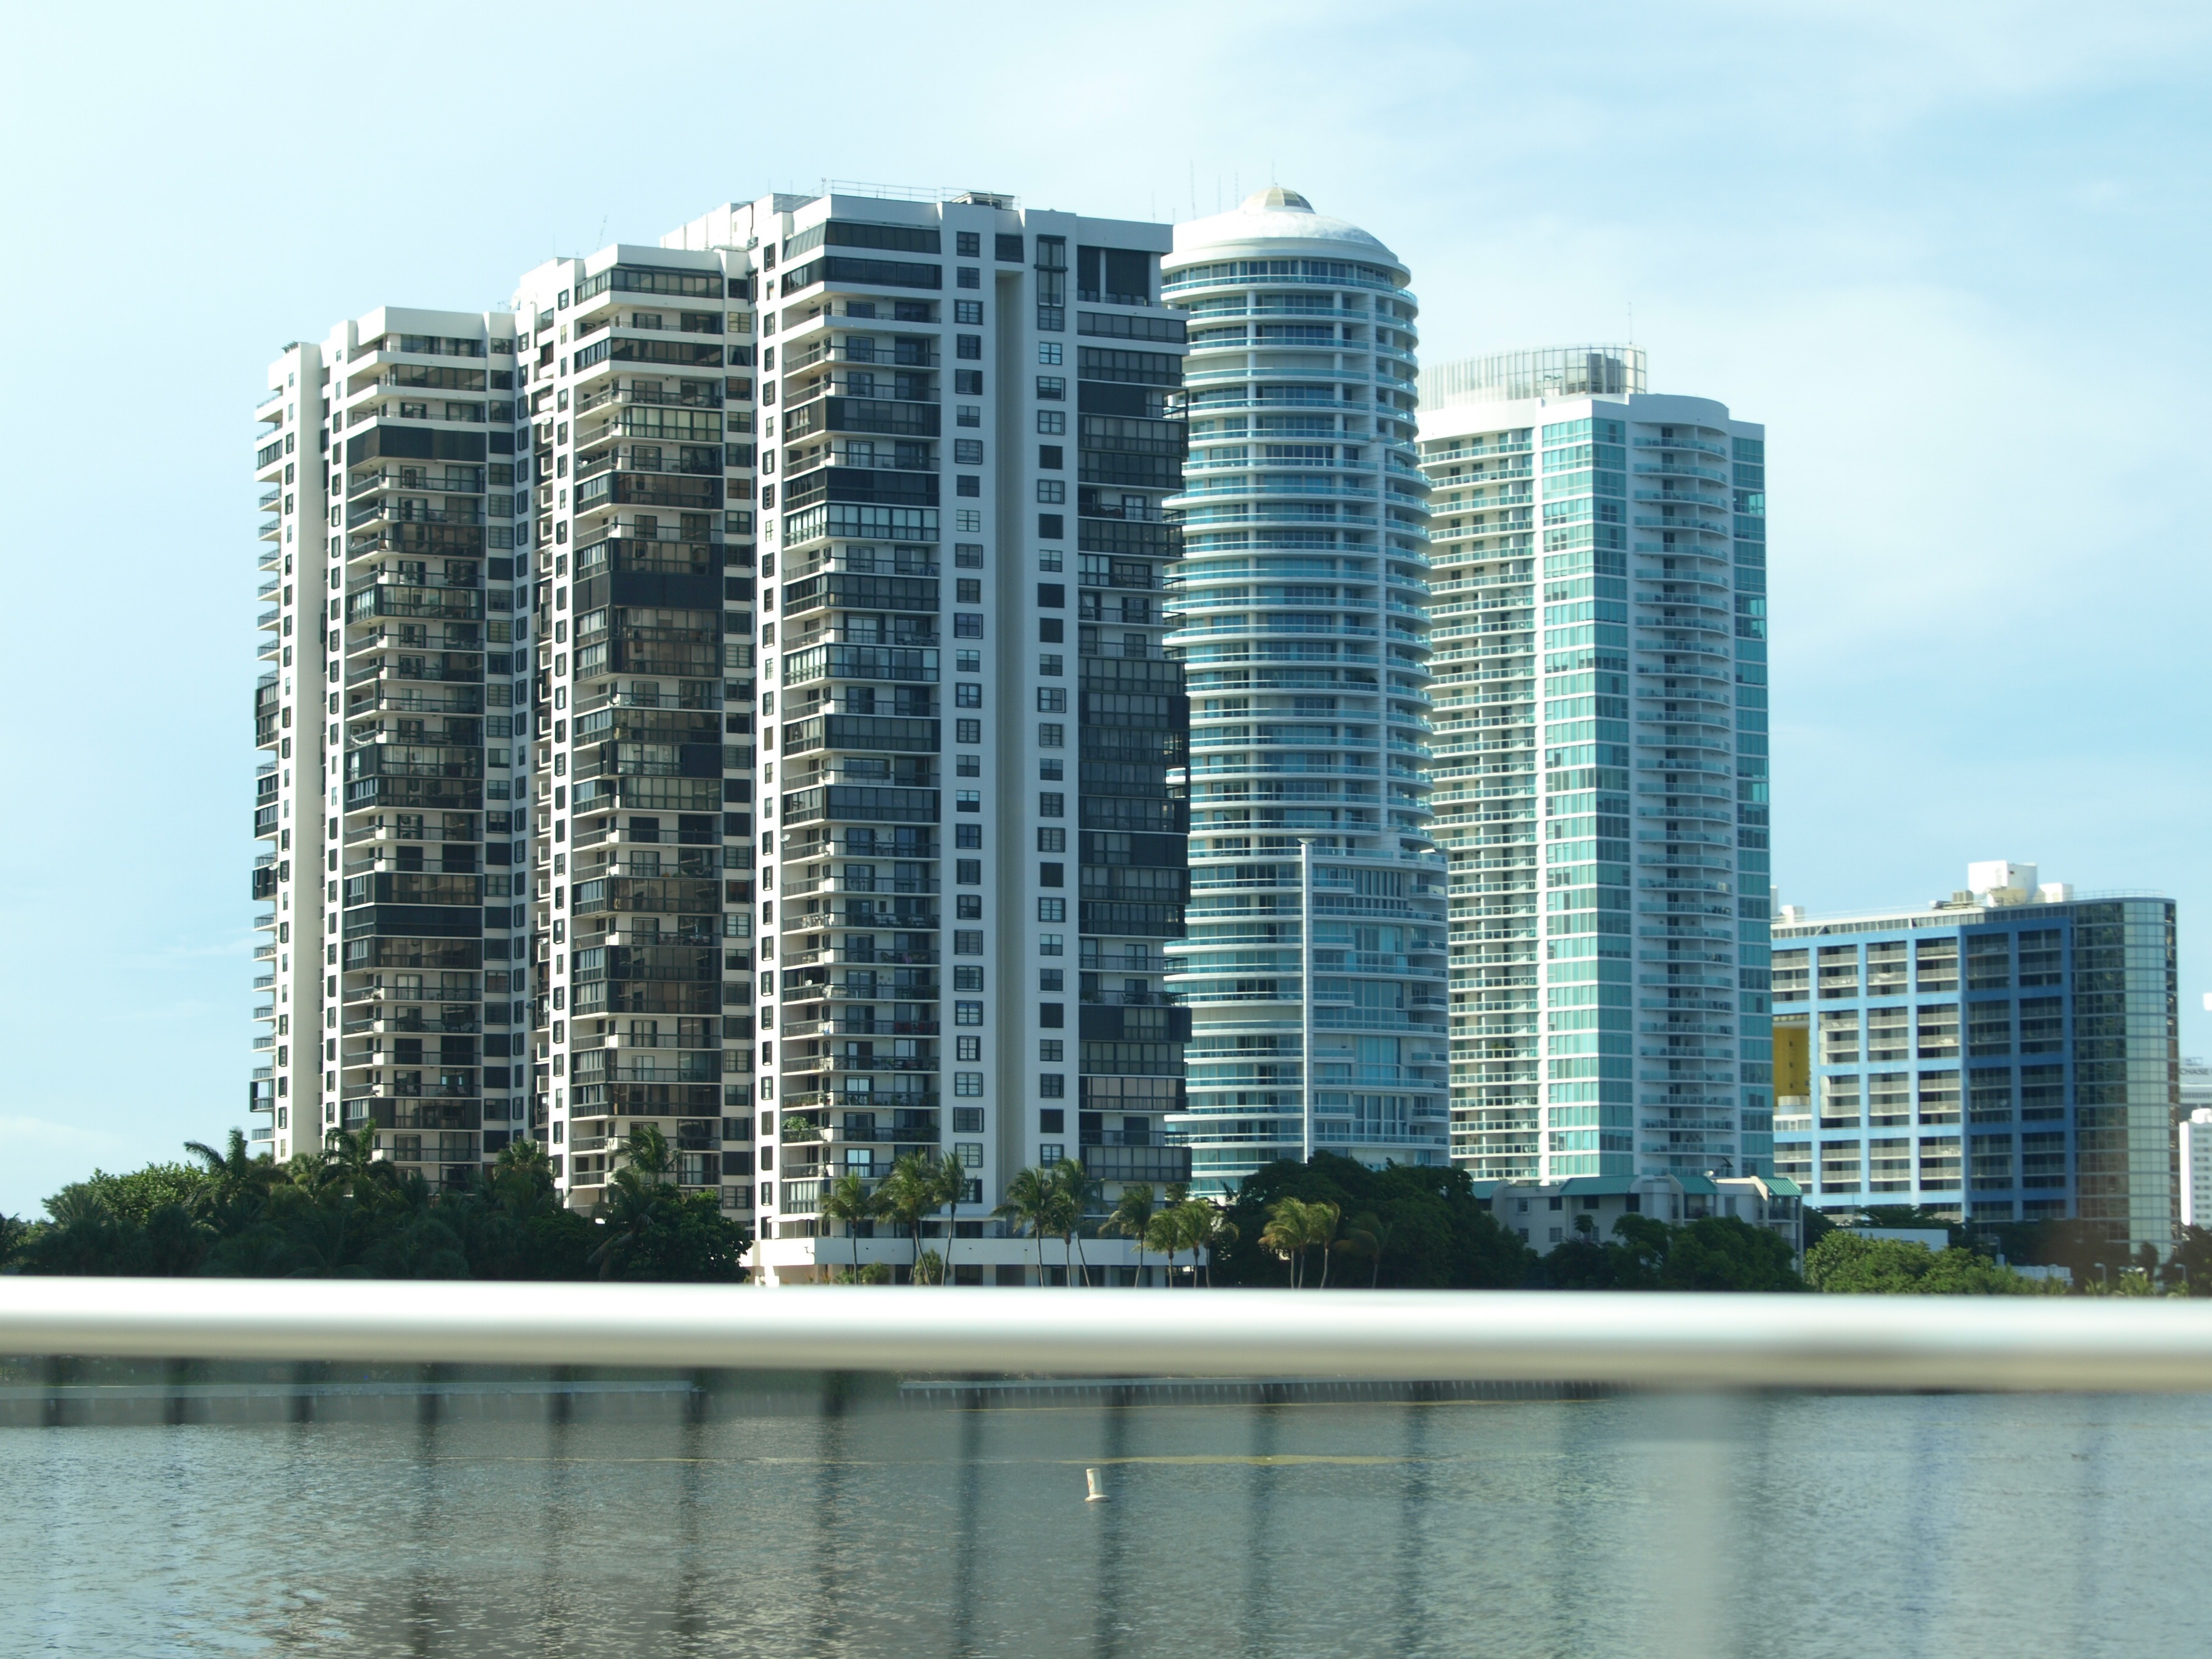
architecture, skyline, building, skyscraper, cityscape, downtown, usa, facade, property, apartment, tower block, miami, headquarters, metropolis, condominium, residential area, metropolitan area